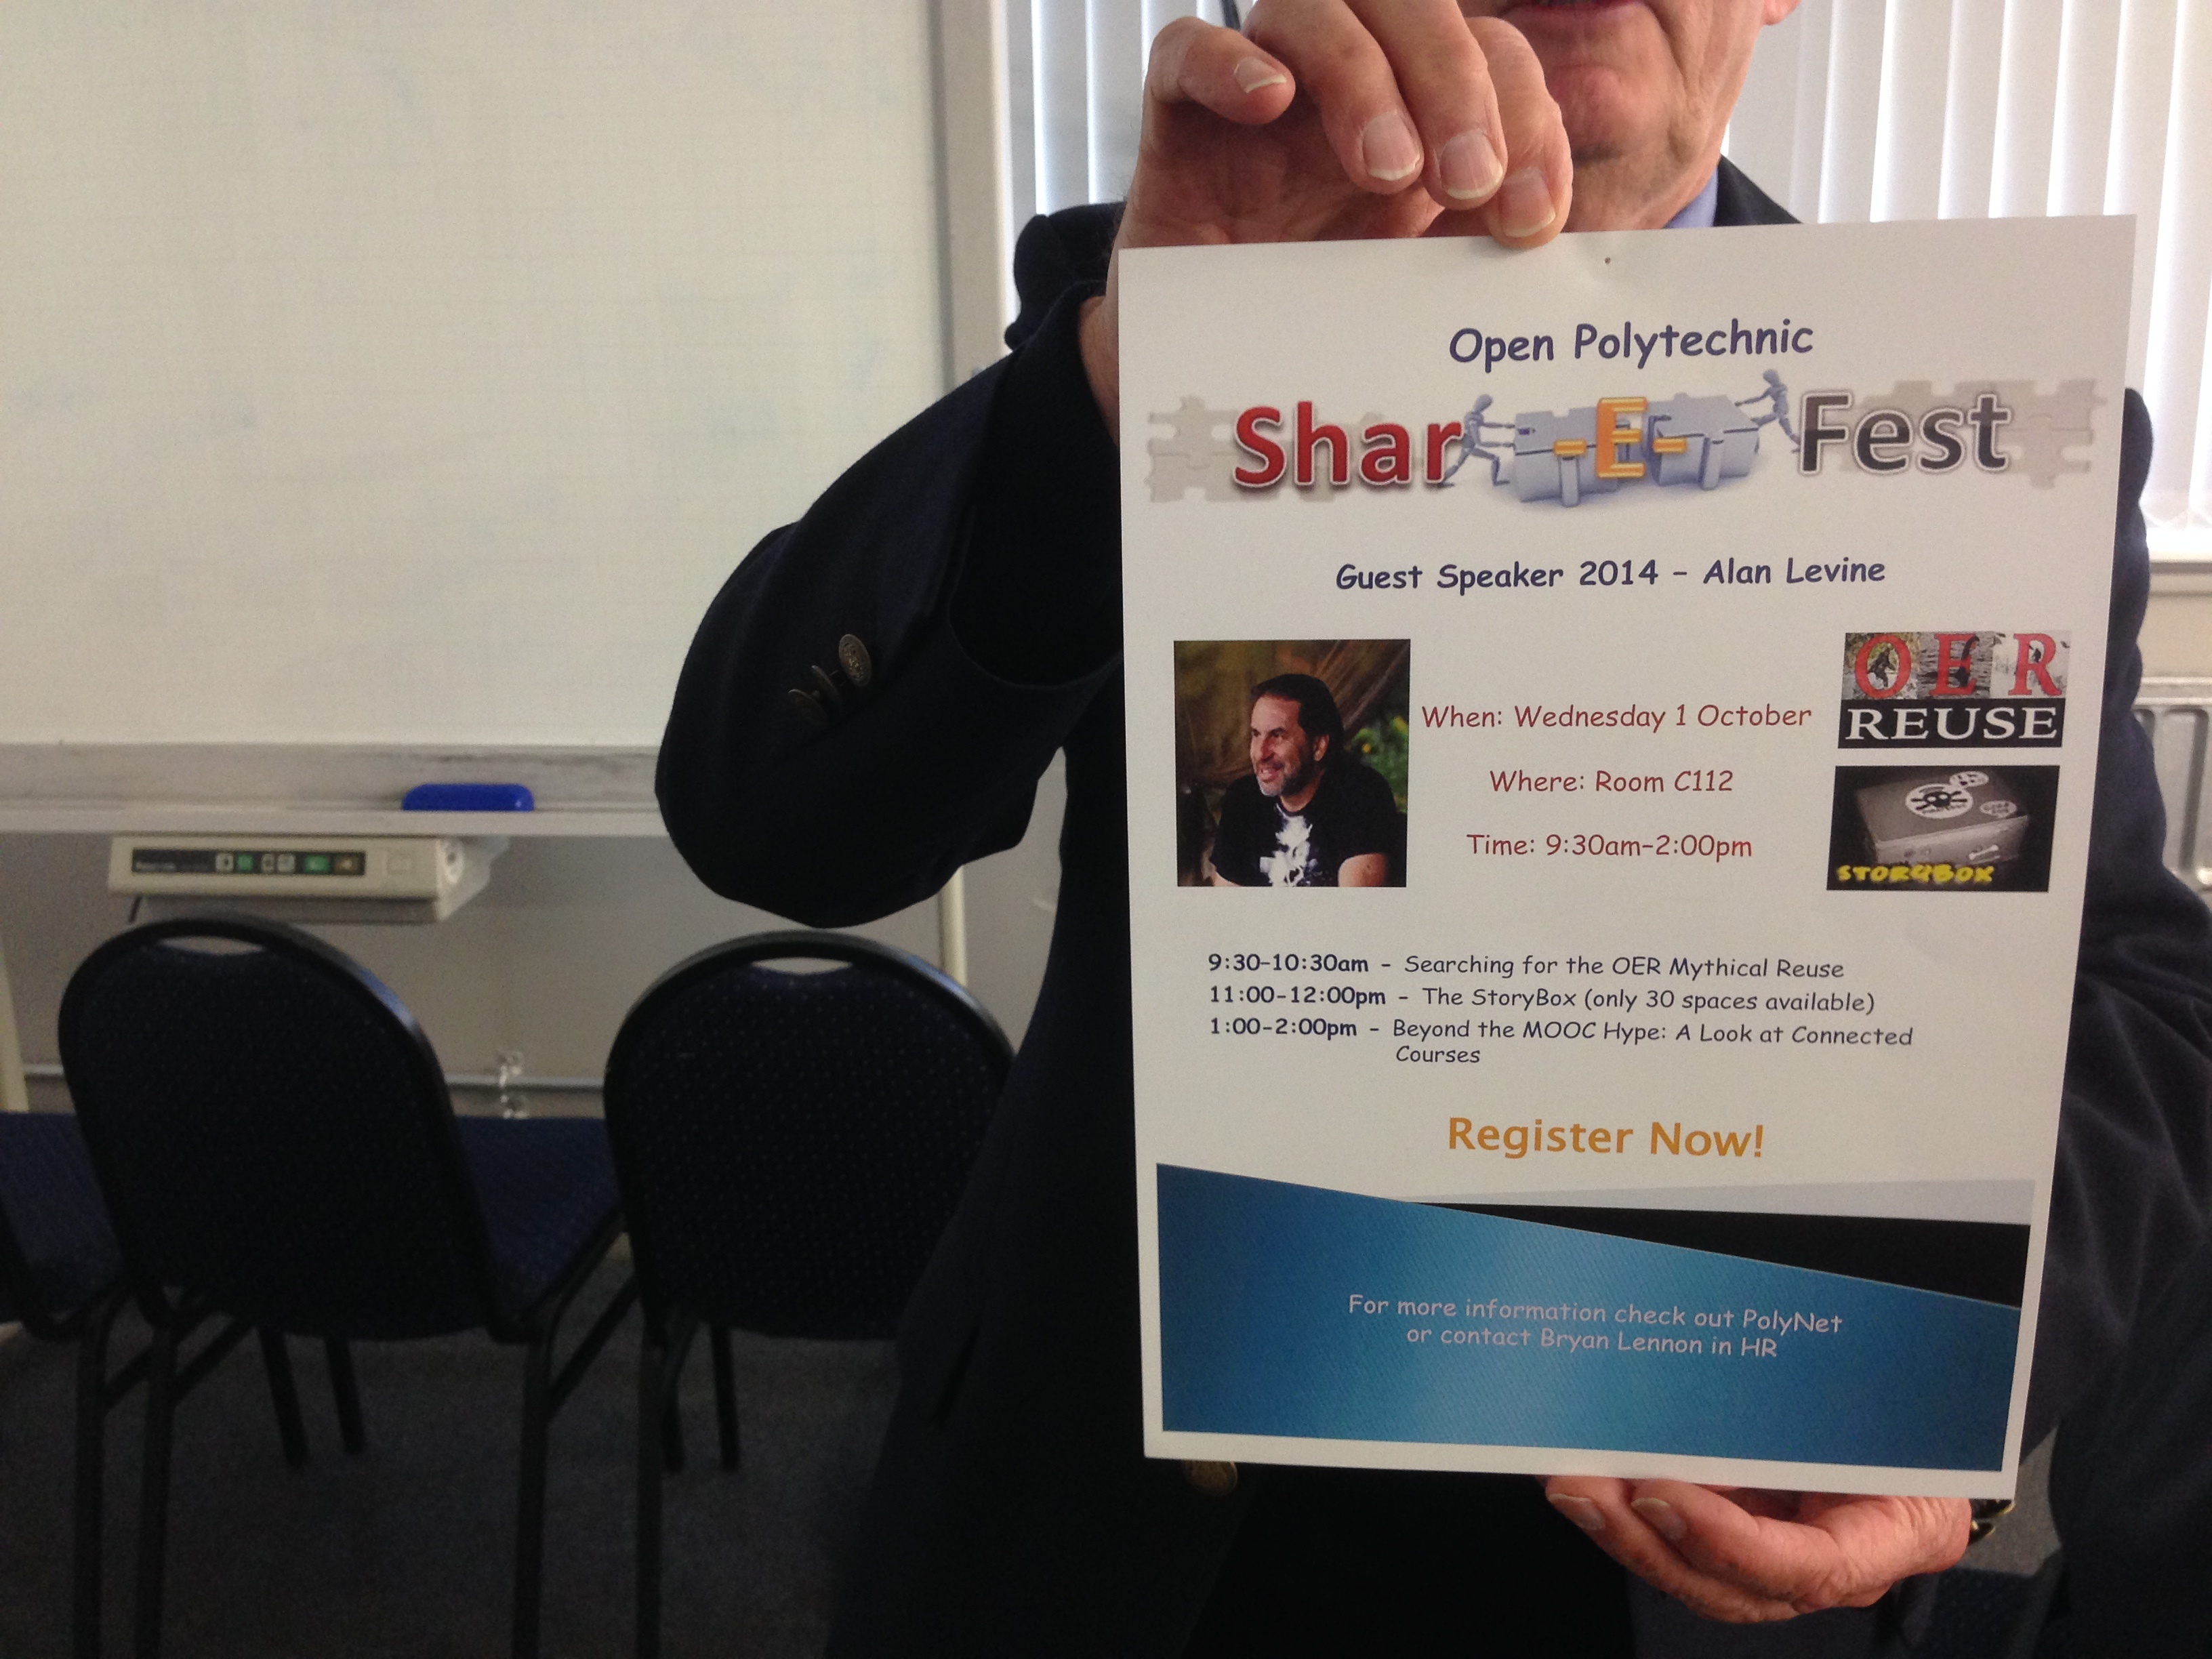
advertising, brand, design, learning, presentation